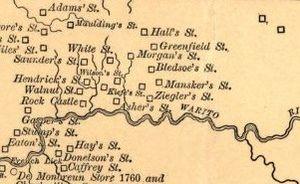
Goodlettsville est une municipalité américaine située dans les comtés de Davidson et Sumner, au Tennessee. Selon le recensement de 2010, Goodlettsville compte 15 921 habitants.